Compaq LTE

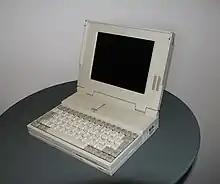
LTE/386s, from 1990

In October 1990 the company unveiled the LTE/386s, featuring the Intel 386SX processor clocked at 20 MHz. The stock memory was bumped up to 2 MB, expandable to 10 MB, with the same proprietary RAM cards as its predecessor; the number of card slots was increased to two for the LTE/386s. The LTE/386s also replaced the stubbly display panel of the older models with a full-sized, 9-inch-diagonal LCD capable of displaying VGA graphics in sixteen shades of gray, in a return to form from the SLT. The designers behind the LTE/386s made heavy use of rigid-flex interconnects between the different printed circuit boards, as well as custom ASICs, in order to save weight and reduce the amount of fragile wires and cables. Furthermore, the LTE/386s was the first of Compaq's laptops to use Conner's portable-oriented hard drives, whose platter diameters measured 2.5 inches across as opposed to 3.5 inches across.